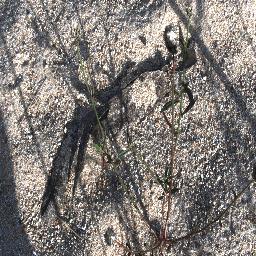
Label: negative